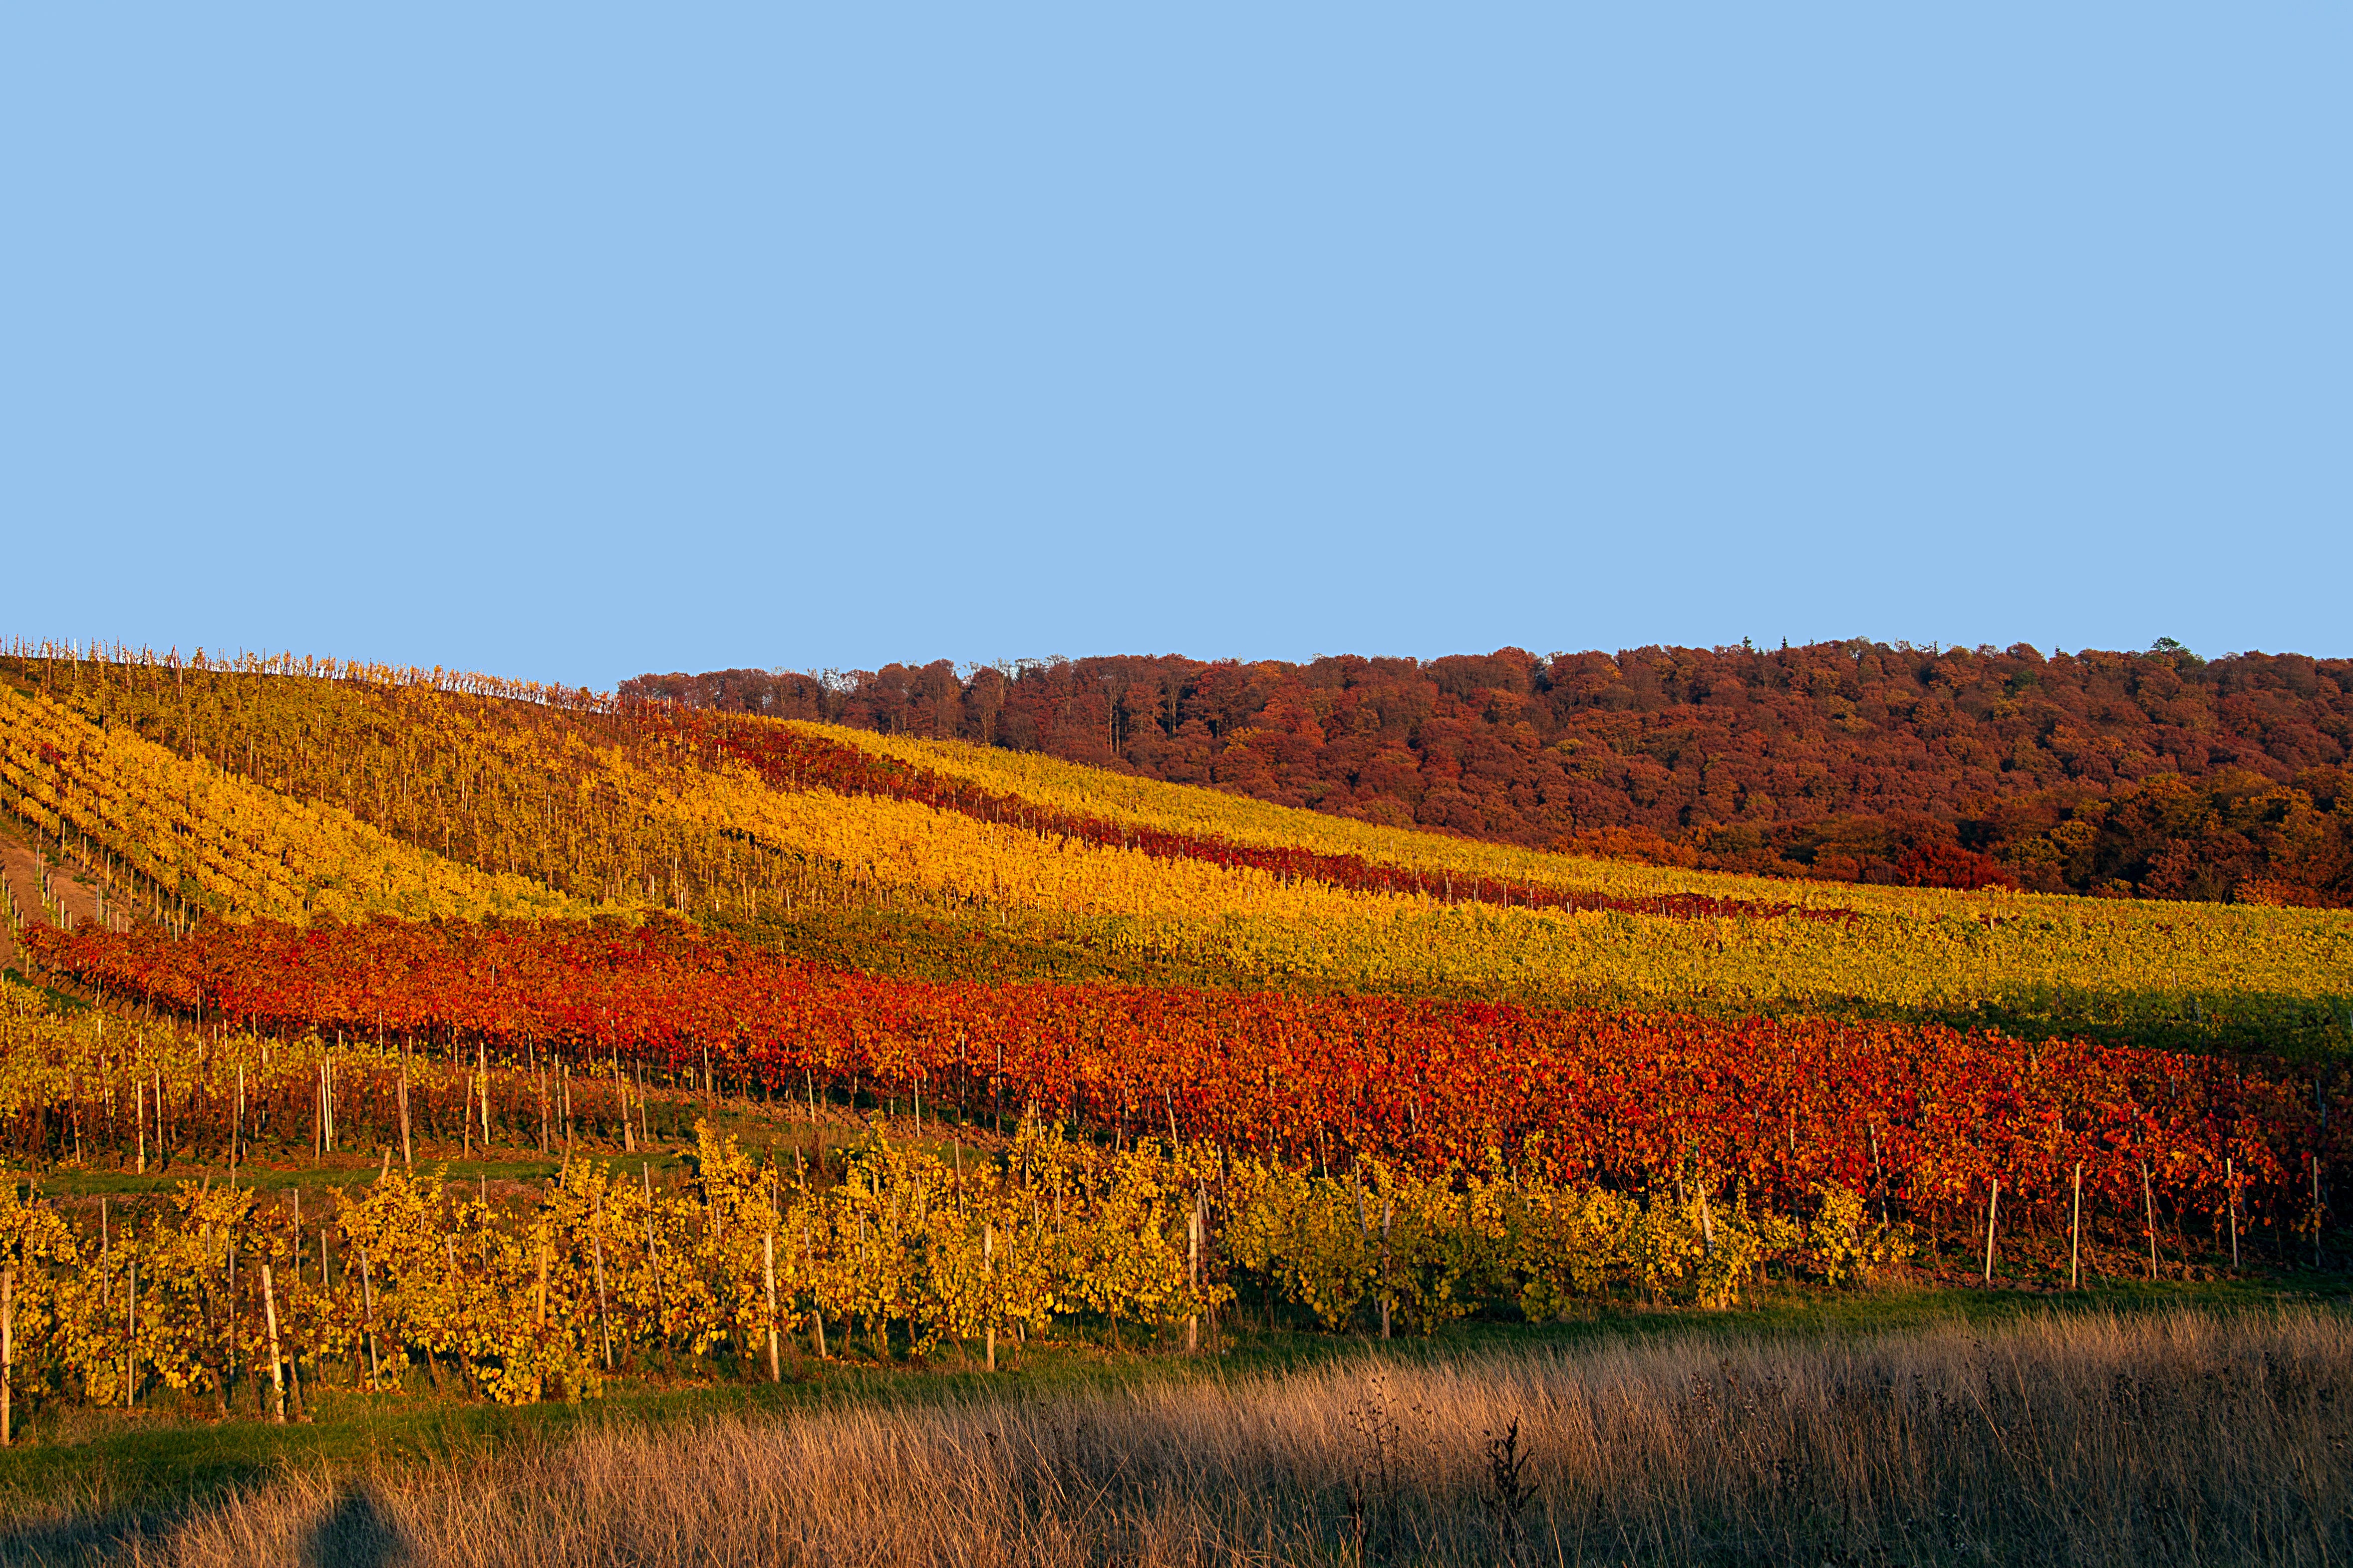
landscape, tree, marsh, wilderness, plant, vine, vineyard, field, meadow, prairie, leaf, hill, flower, autumn, agriculture, season, savanna, plain, golden hour, autumn mood, gold, grassland, wetland, plateau, habitat, fall color, ecosystem, golden autumn, autumn colours, tundra, steppe, vine leaves, rural area, natural environment, grass family